Churrio Jabal Durga Mata Temple

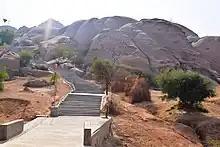
Way leading to the Temple

The name Churrio (Choryo) is a word from Sindhi language, derived from a word (چوڙي), to be pronounced as (Choo-rree), which means 'a bangle'; thus the word Churrio—an adjective in Sindhi language—means "belonging to/related to bangles", because in the vicinity of the hill there are a number of small villages that have historically remained attached to the profession of manufacturing bangles for women. These locally manufactured bangles are then transported out of the villages to the nearby towns like Nangarparkar up to Mithi in the west and Umerkot in the north. Accordingly, culturally, the women of the area dress in heavily embroidered clothes with bangles adorning their wrists.